Charles Joseph Fisk

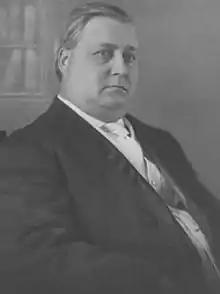

Charles Joseph Fisk (March 11, 1862 – May 8, 1932) was an American judge who served as a justice of the Supreme Court of North Dakota from 1907 to 1916.